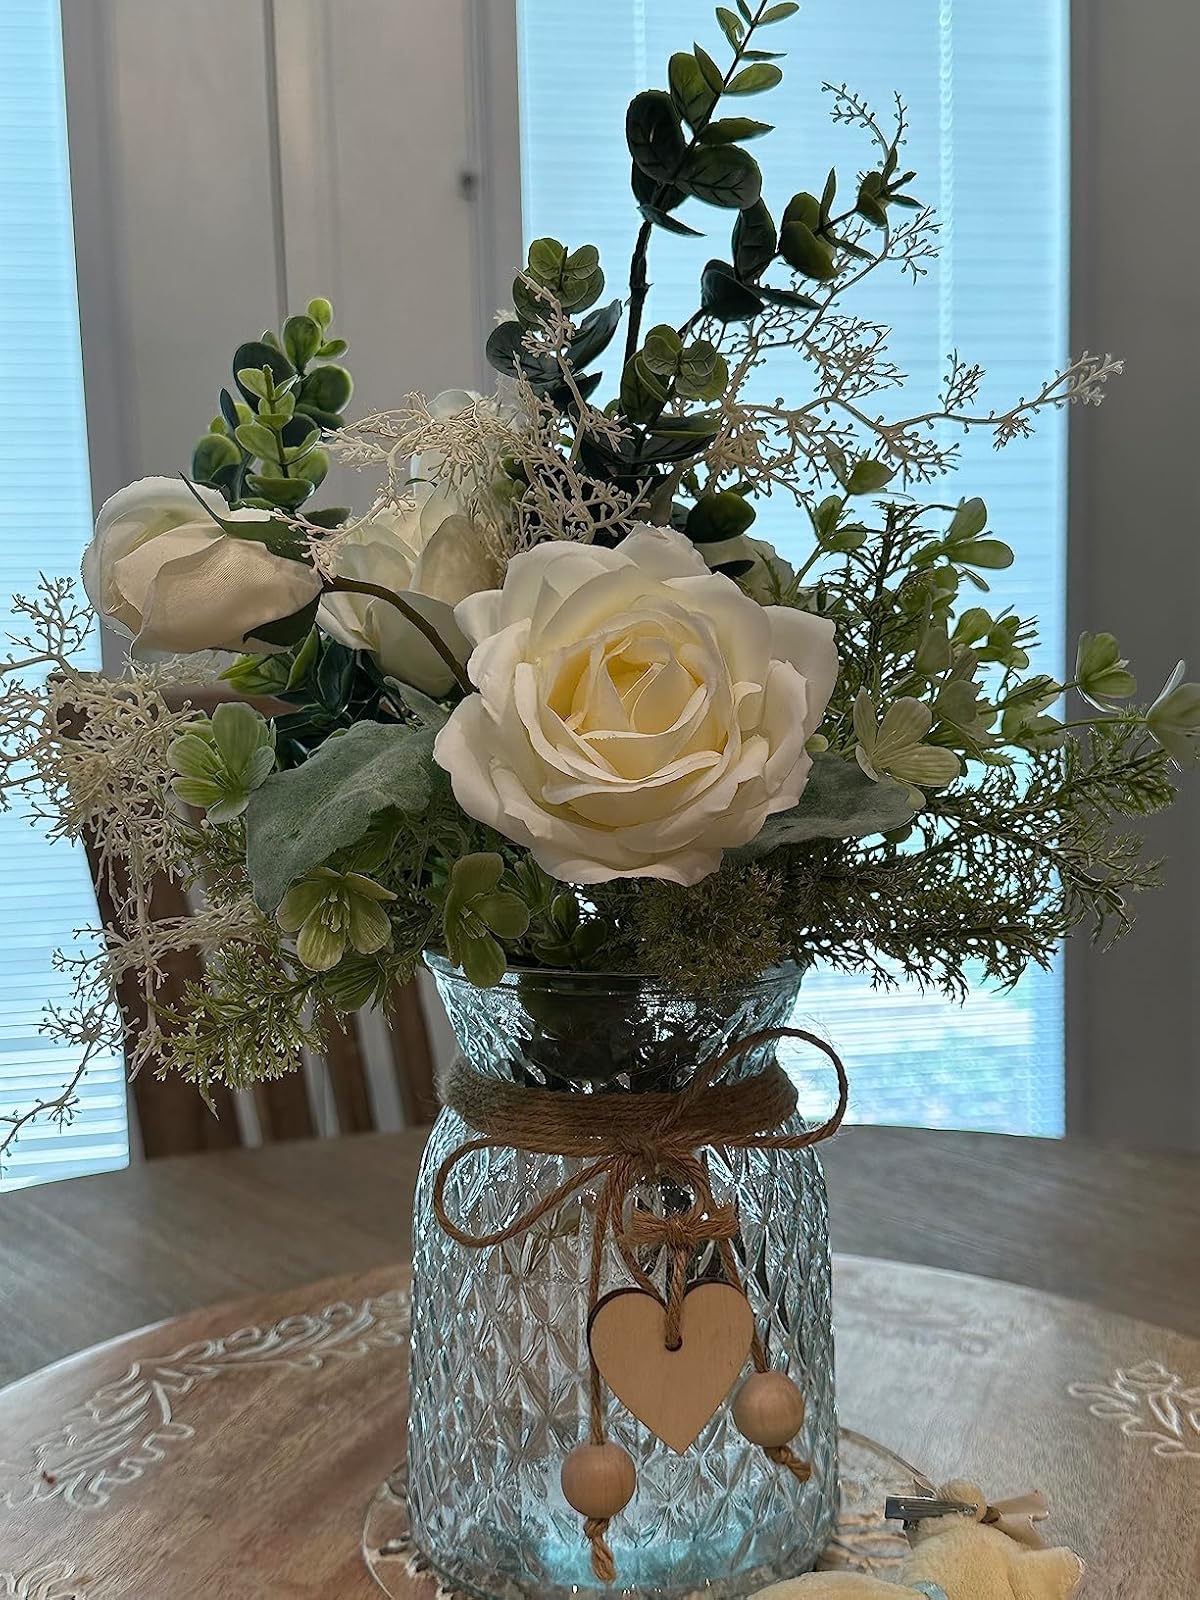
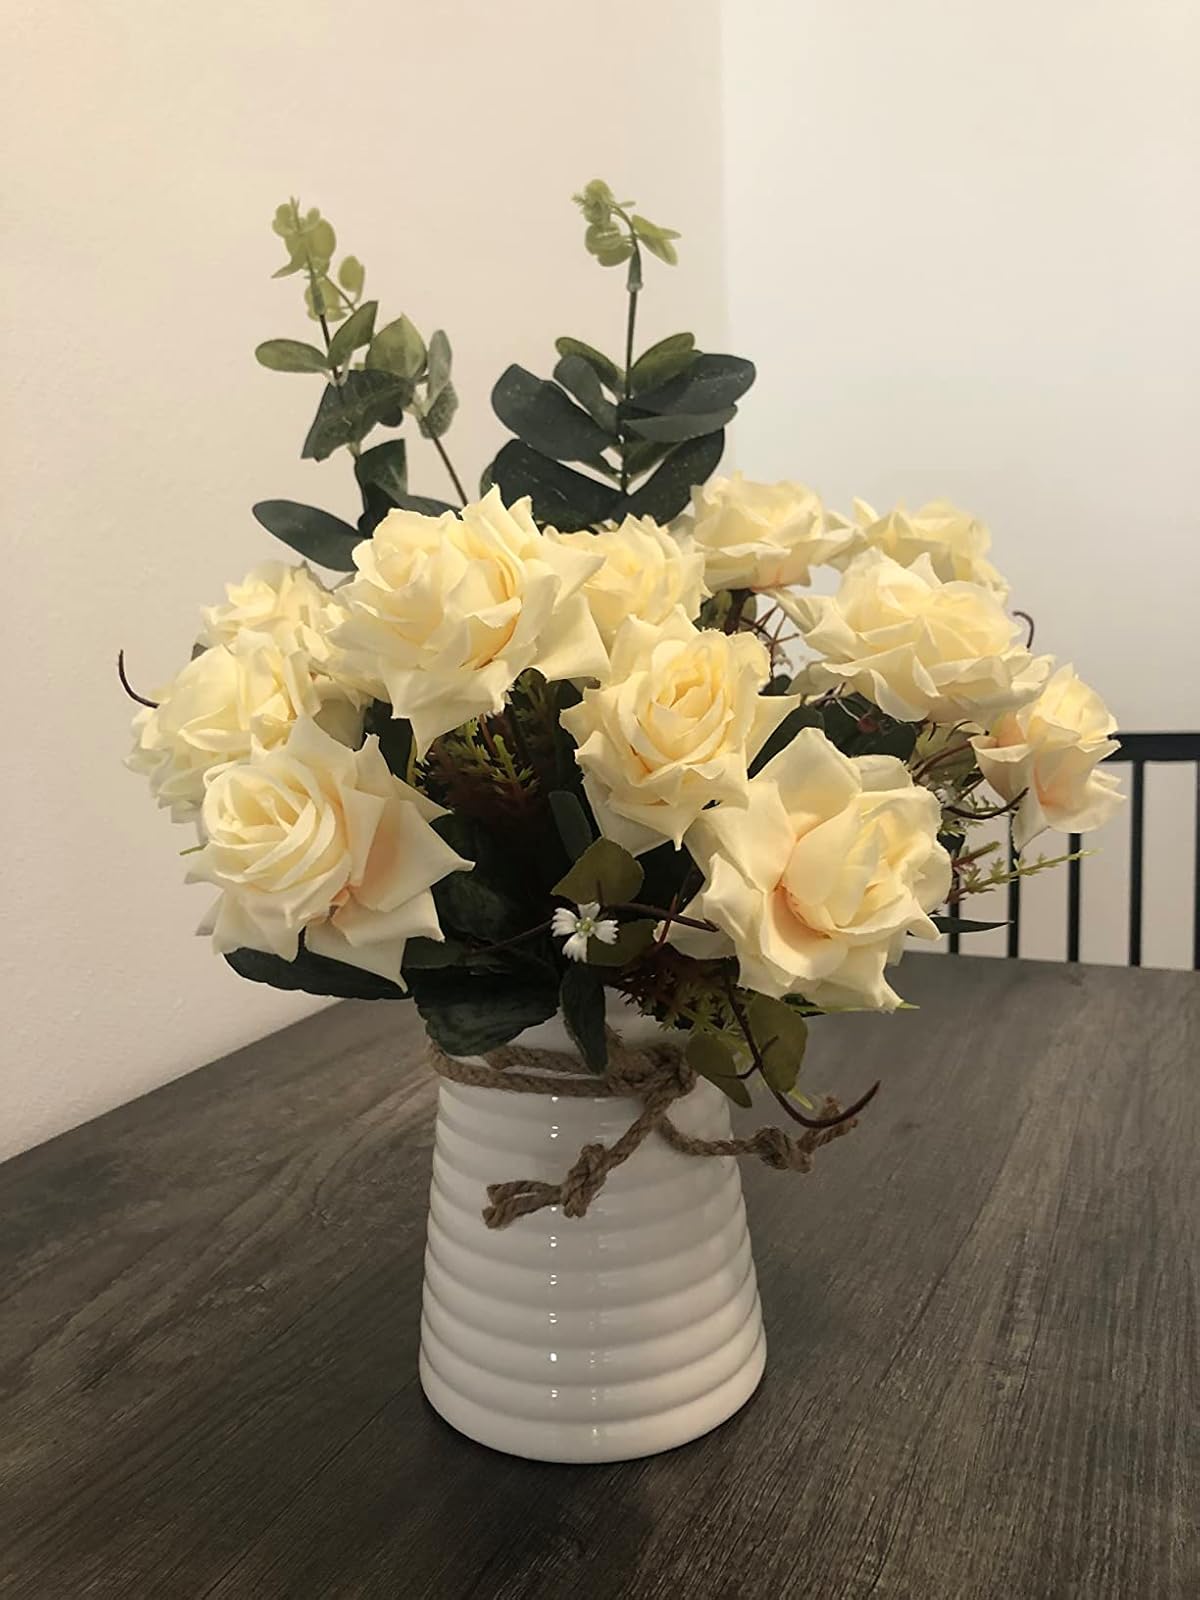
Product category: vase
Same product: no